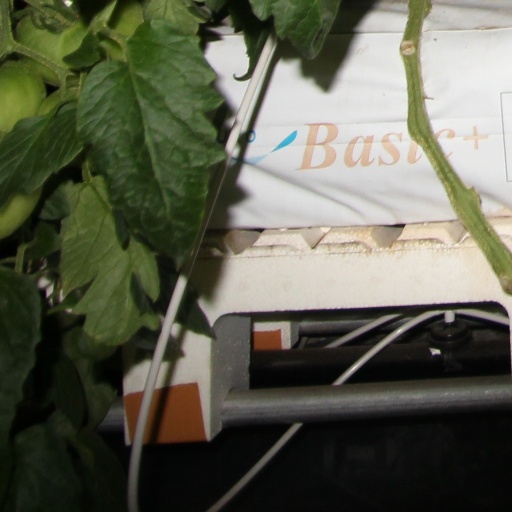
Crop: tomato